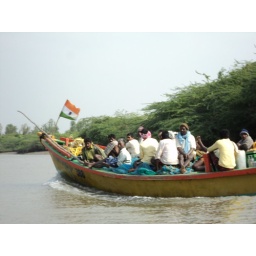
A boat that passed us in the fishing village, flying the Indian flag with pride.